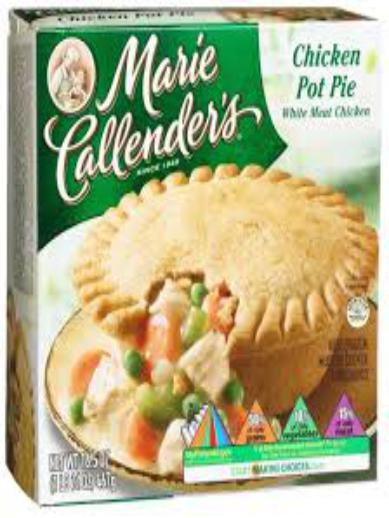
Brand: Marie Callender's
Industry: Food